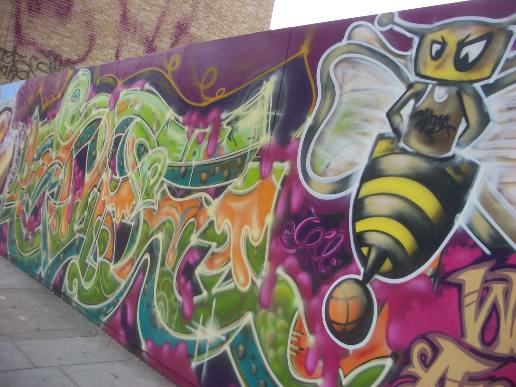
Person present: No